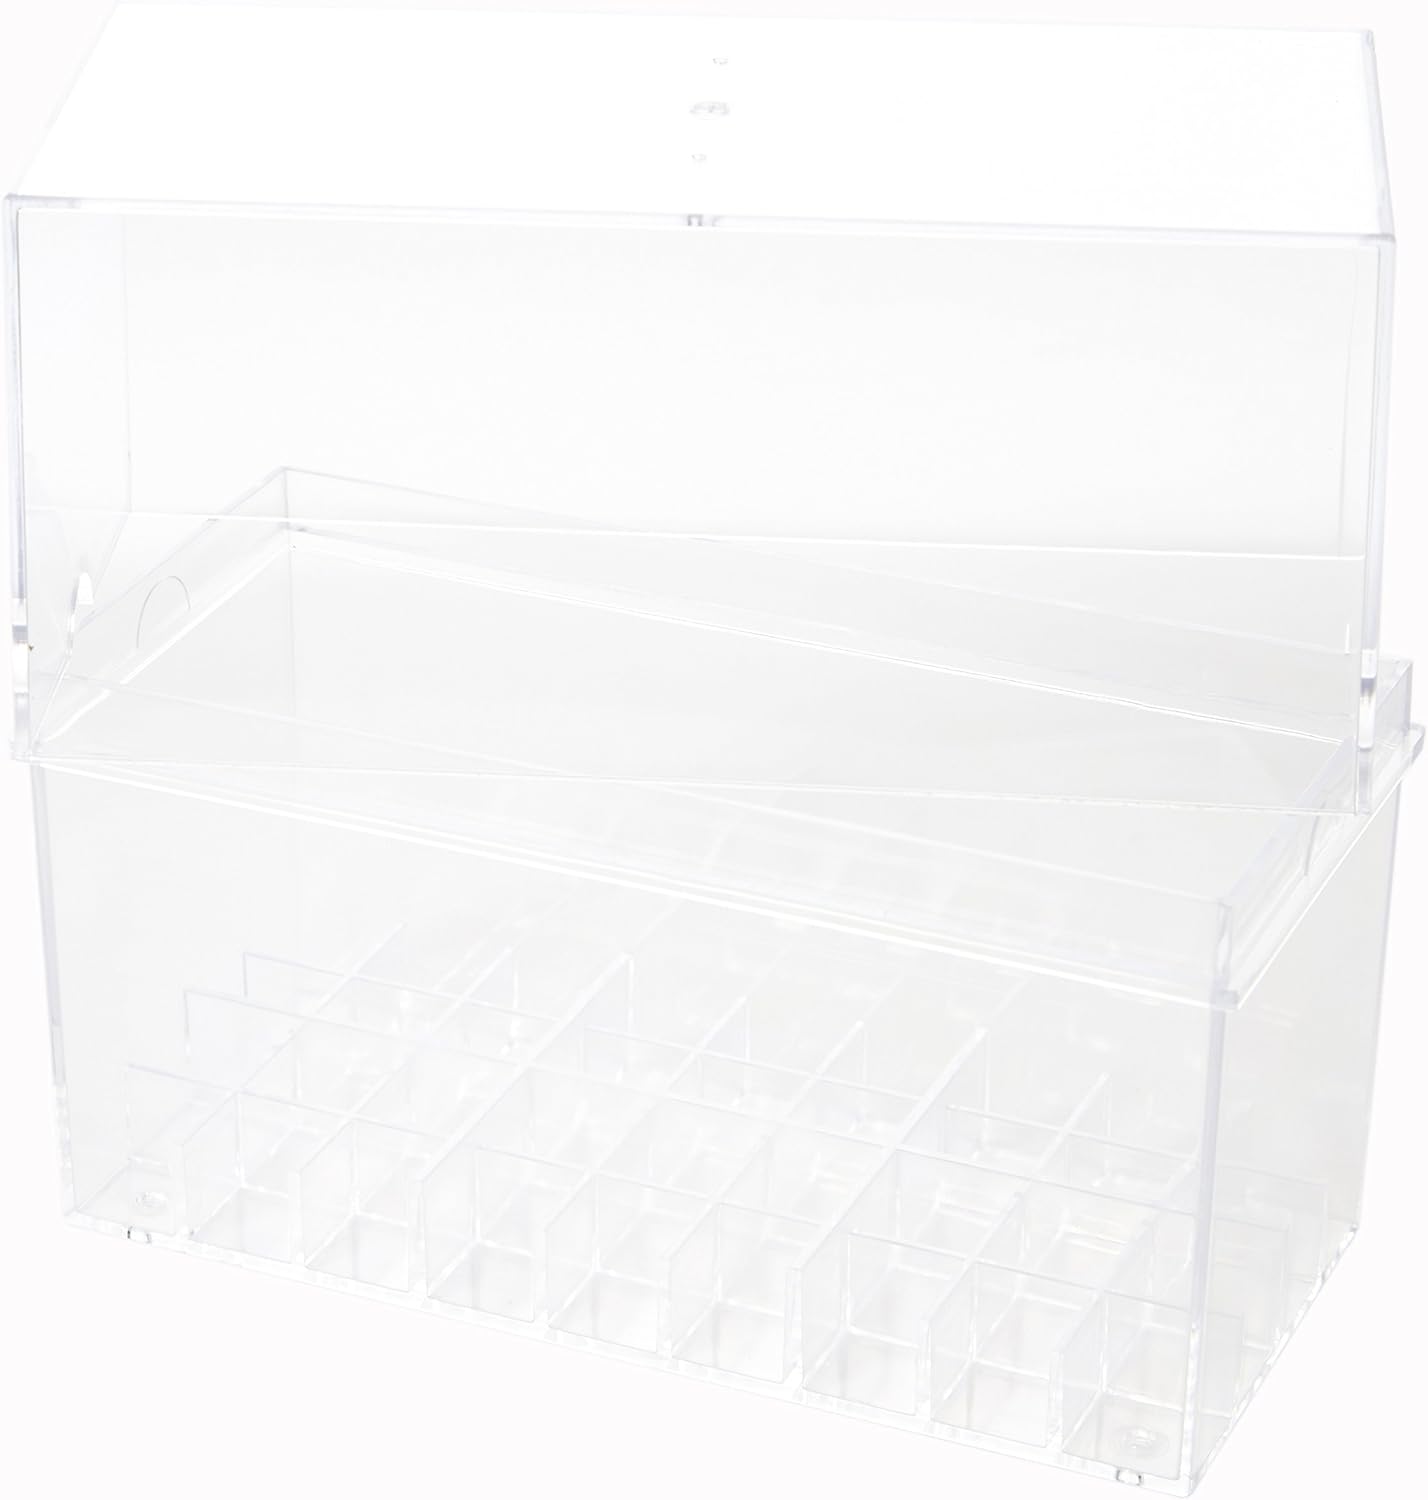
Copic Marker Original Marker Case (Holds 36)
Category: Arts, Crafts & Sewing
Copic Marker-Original Marker Case: Empty. Keep Markers Organized. Perfect For Those Who Have A Small Collection of Markers. This Package Contains One, Two Piece, 5-7/8X6-1/2X3 Inch Clear Marker Case That Holds Up to Thirty-Six Copic Markers. Imported.
Features: Copic Marker-Original Marker Case: Empty | Keep Markers Organized | Perfect For Those Who Have A Small Collection of Markers